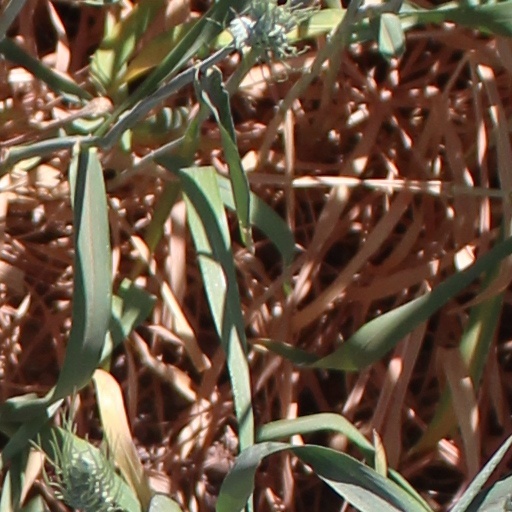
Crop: wheat